Charles Edward Hovey

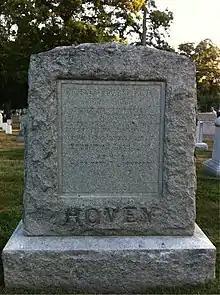
Hovey's gravestone in Arlington National Cemetery.

After the war, Hovey and his wife lived in Washington, D.C. Having once briefly studied law, he became a successful pension lobbyist and practicing attorney. He died in Washington, D.C., on November 17, 1897, and was buried with full military honors in Arlington National Cemetery.